Bones of the Hills

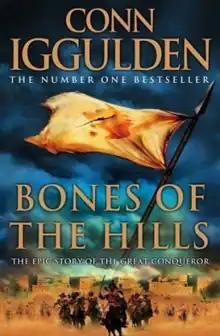
"Bones of the Hills" first edition cover.

Bones of the Hills (known as Genghis: Bones of the Hills in America) is the third book of the "Conqueror" series, based on the life of Mongol gurkhan Genghis by Conn Iggulden. It focuses mainly on the Mongol invasion of Islamic Central Asia, the war against Shah Muhammad II of Khwarezm and his son Jalal al-Din Mangburni and the brutal massacres at Urgench and Merv.